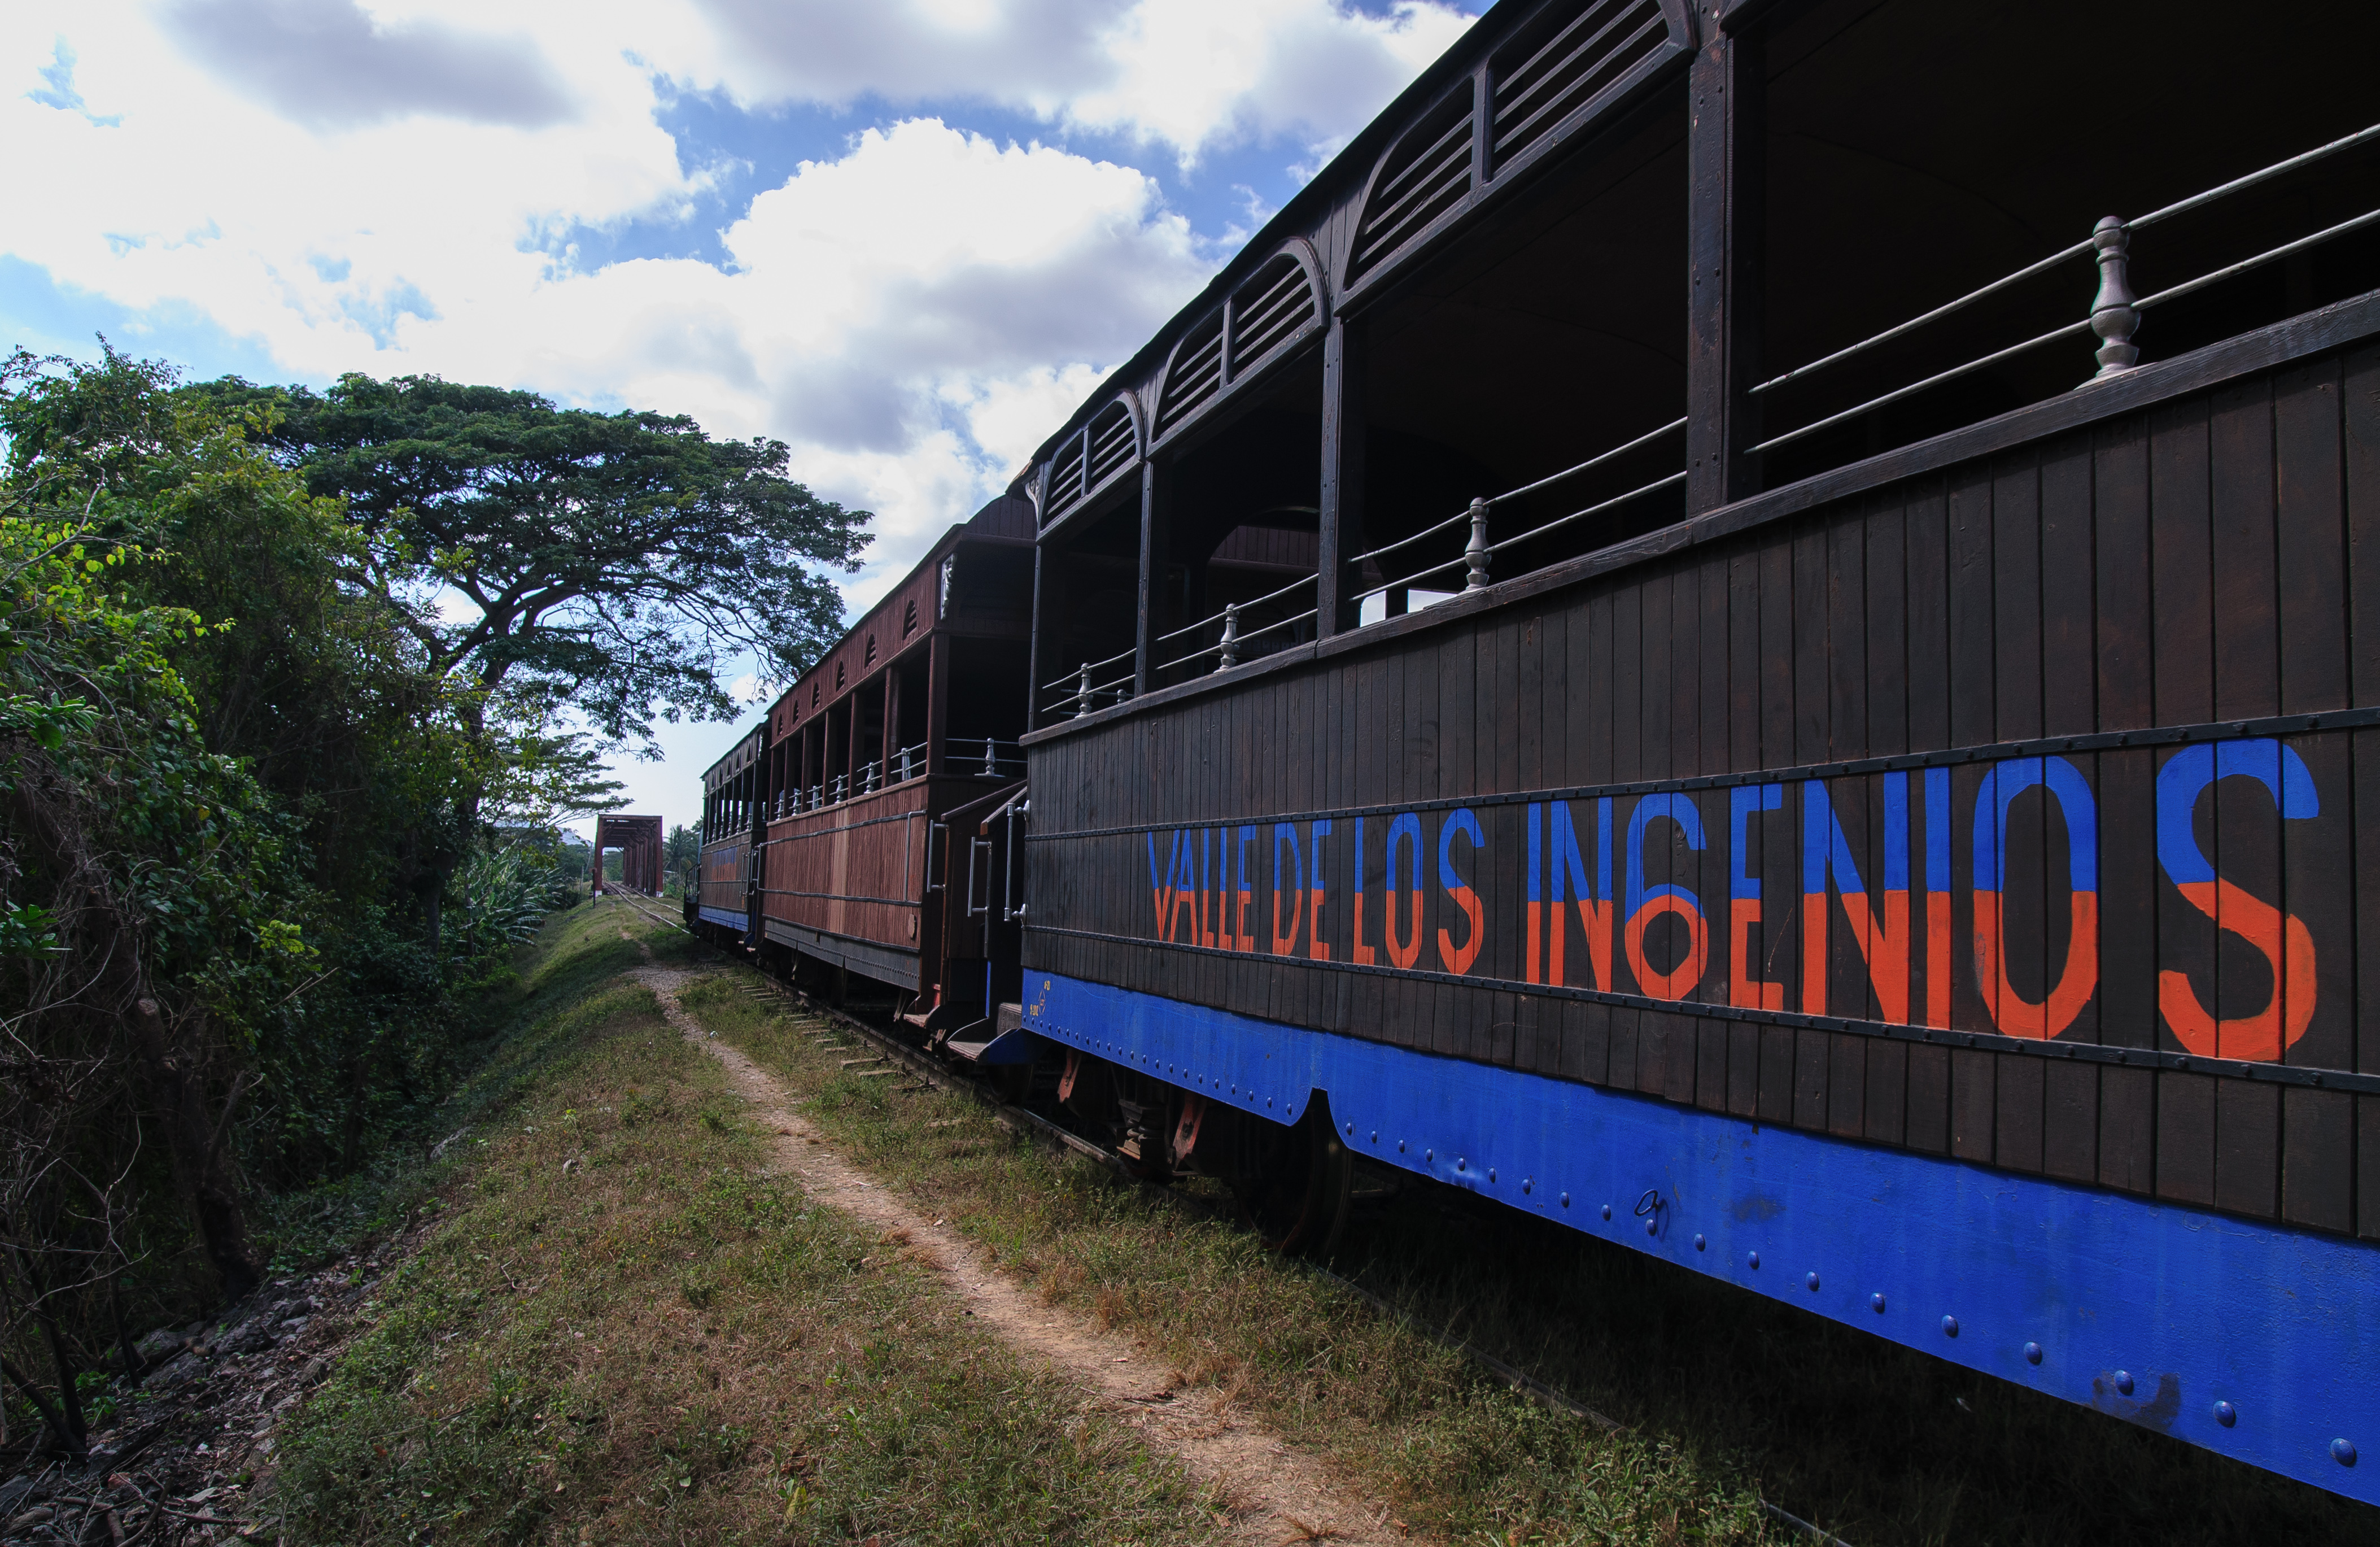
track, train, transport, vehicle, public transport, cuba, locomotive, cargo, passenger, d300, rail transport, land vehicle, rolling stock, metropolitan area, railroad car, passenger car